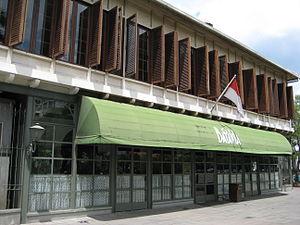
Kota Tua Jakarta, officiellement connue sous le simple nom de Kota Tua, est un quartier composé du centre-ville original de Jakarta, en Indonésie. Elle est également connue sous l'appellation Oud Batavia, Benedenstad, ou Kota-Lama. Elle s'étend sur 1,3 kilomètre carré dans l'actuelle partie nord-ouest de Jakarta. Le quartier chinois du centre-ville, Glodok, fait partie de Kota Tua.